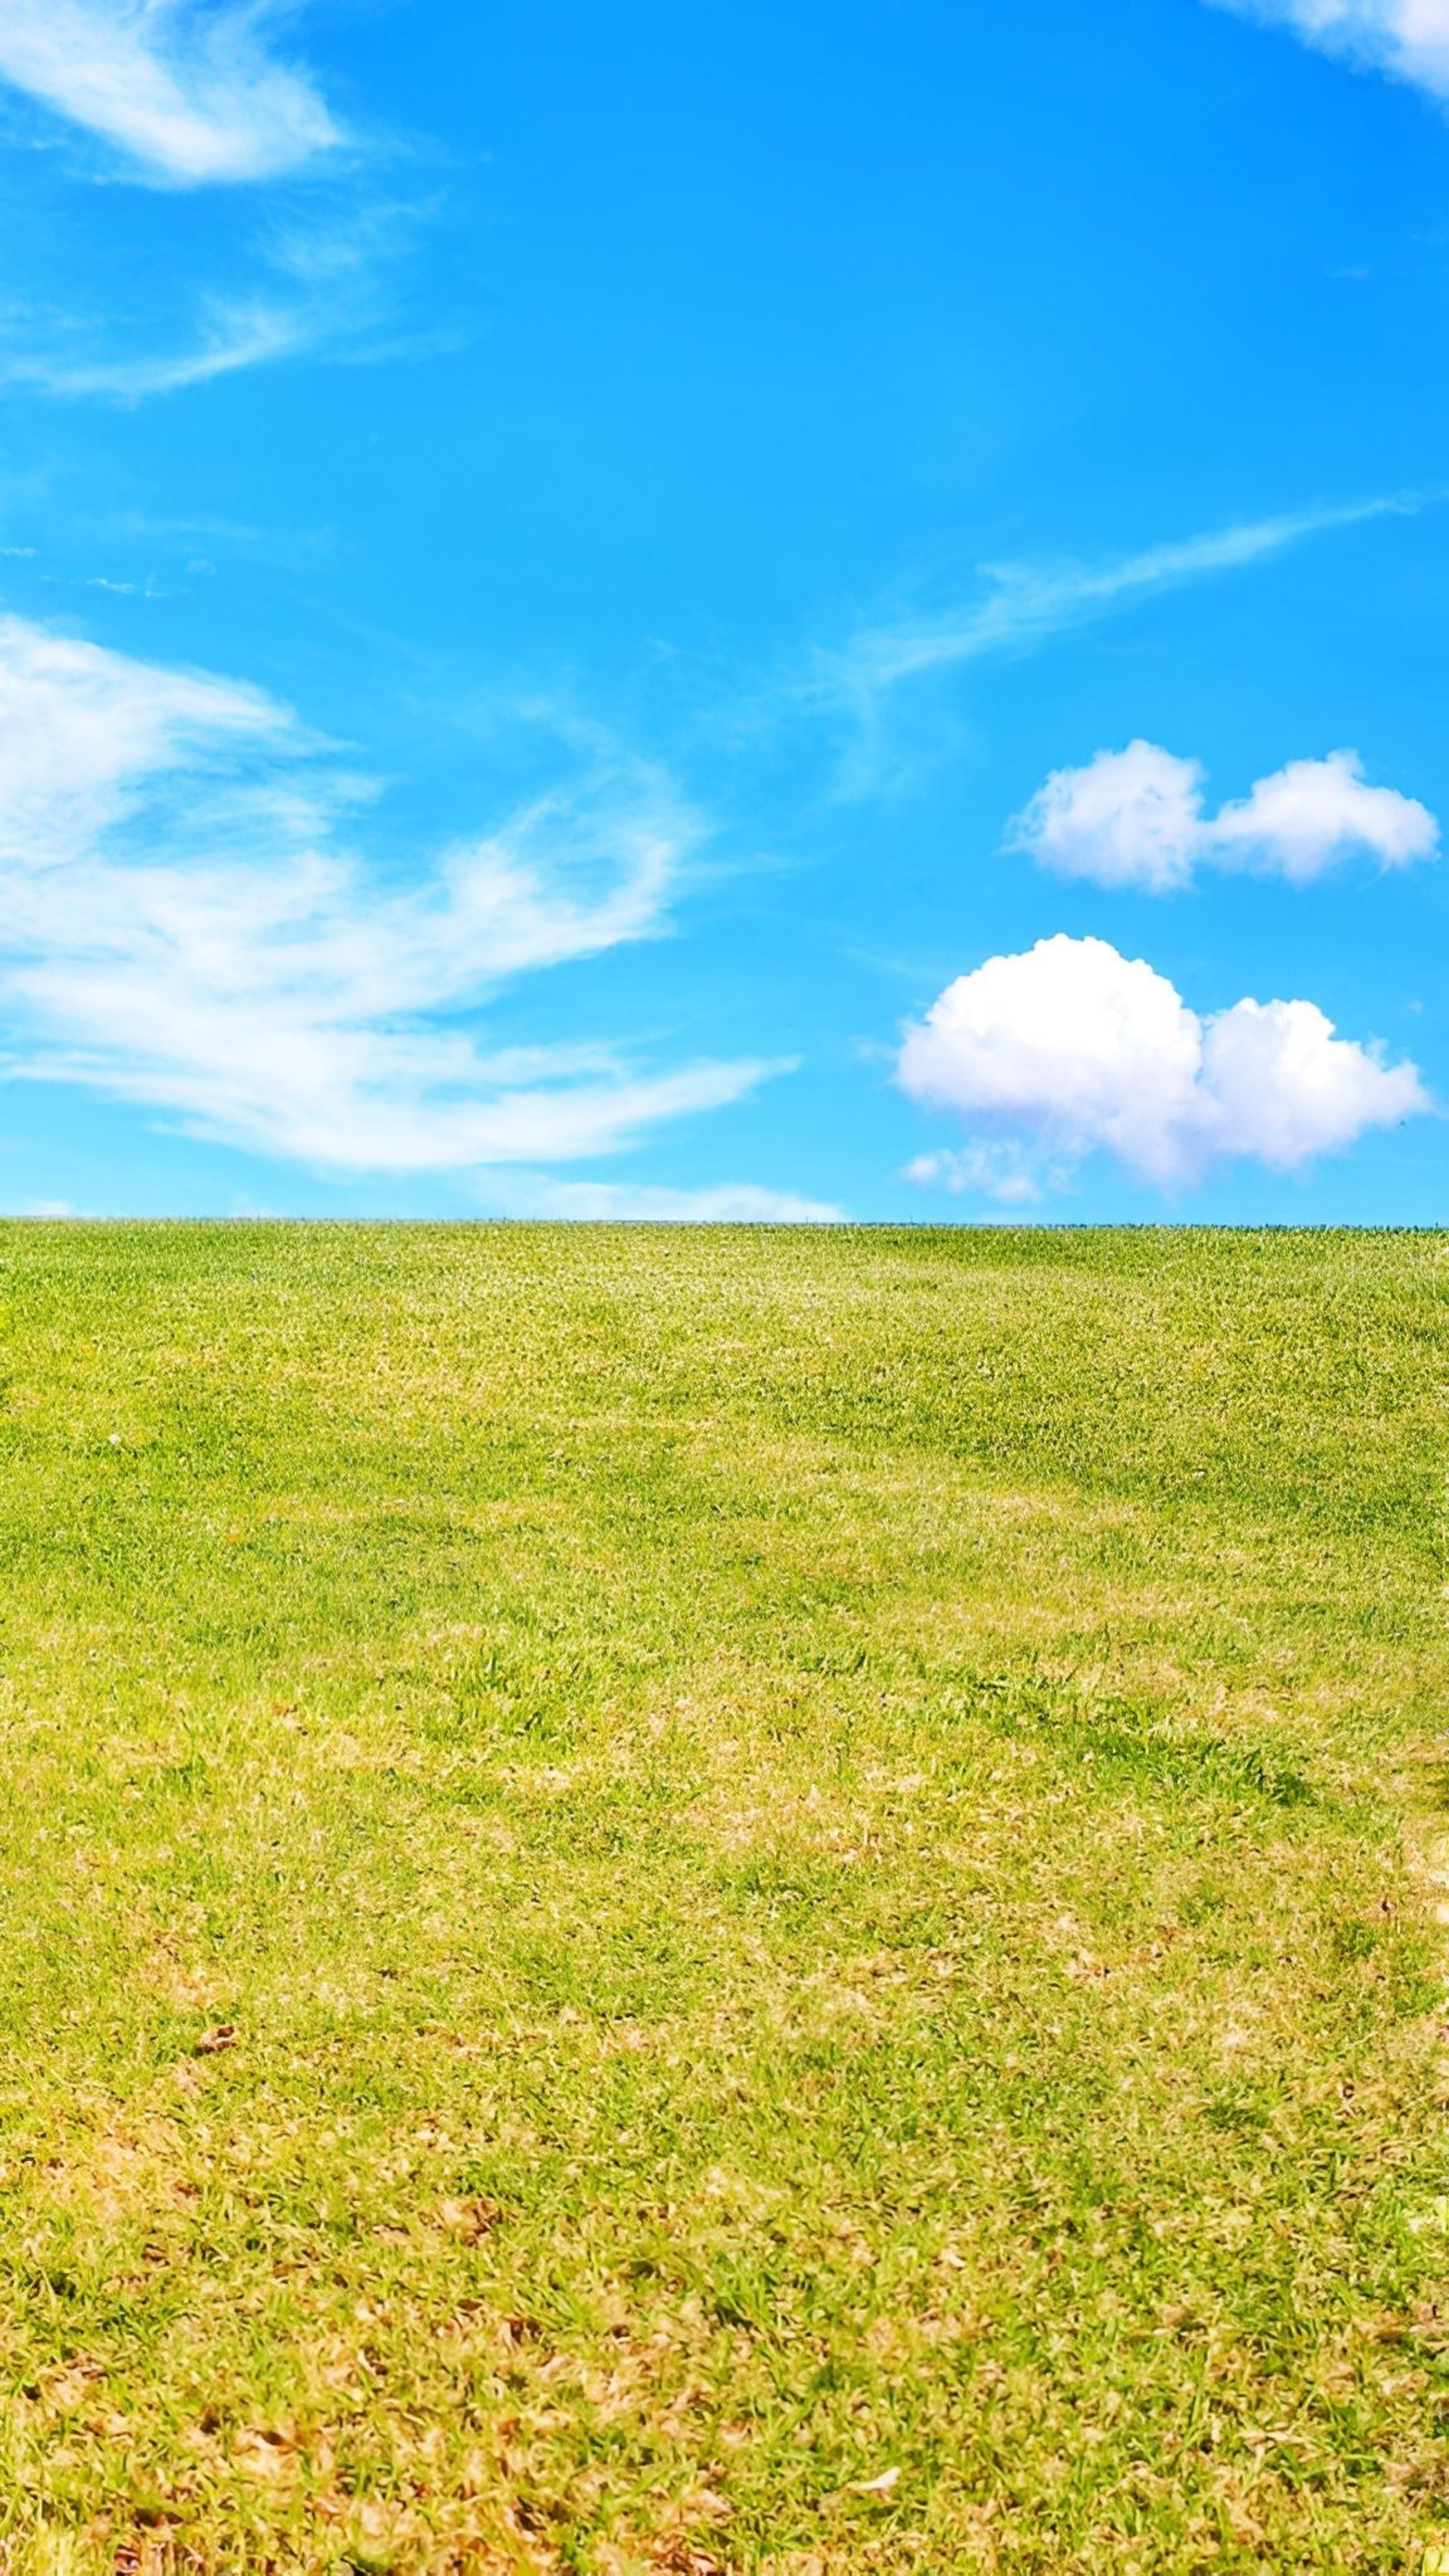
natural, blue, daytime, grassland, summer, cloud, field, plain, meadow, prairie, grasses, cumulus, People in nature, agriculture, steppe, pasture, meteorological phenomenon, crop, plantation, farm